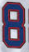
Number: 8